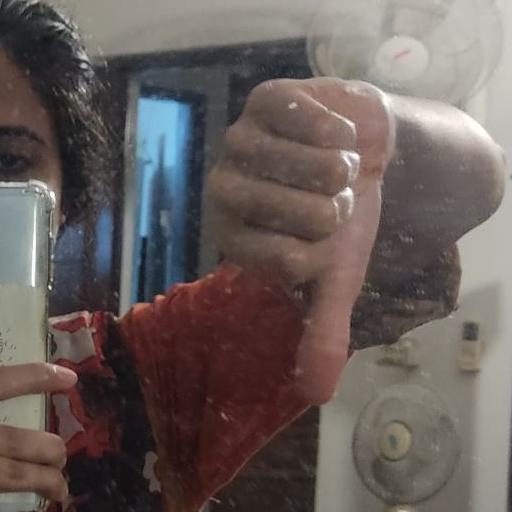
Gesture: dislike